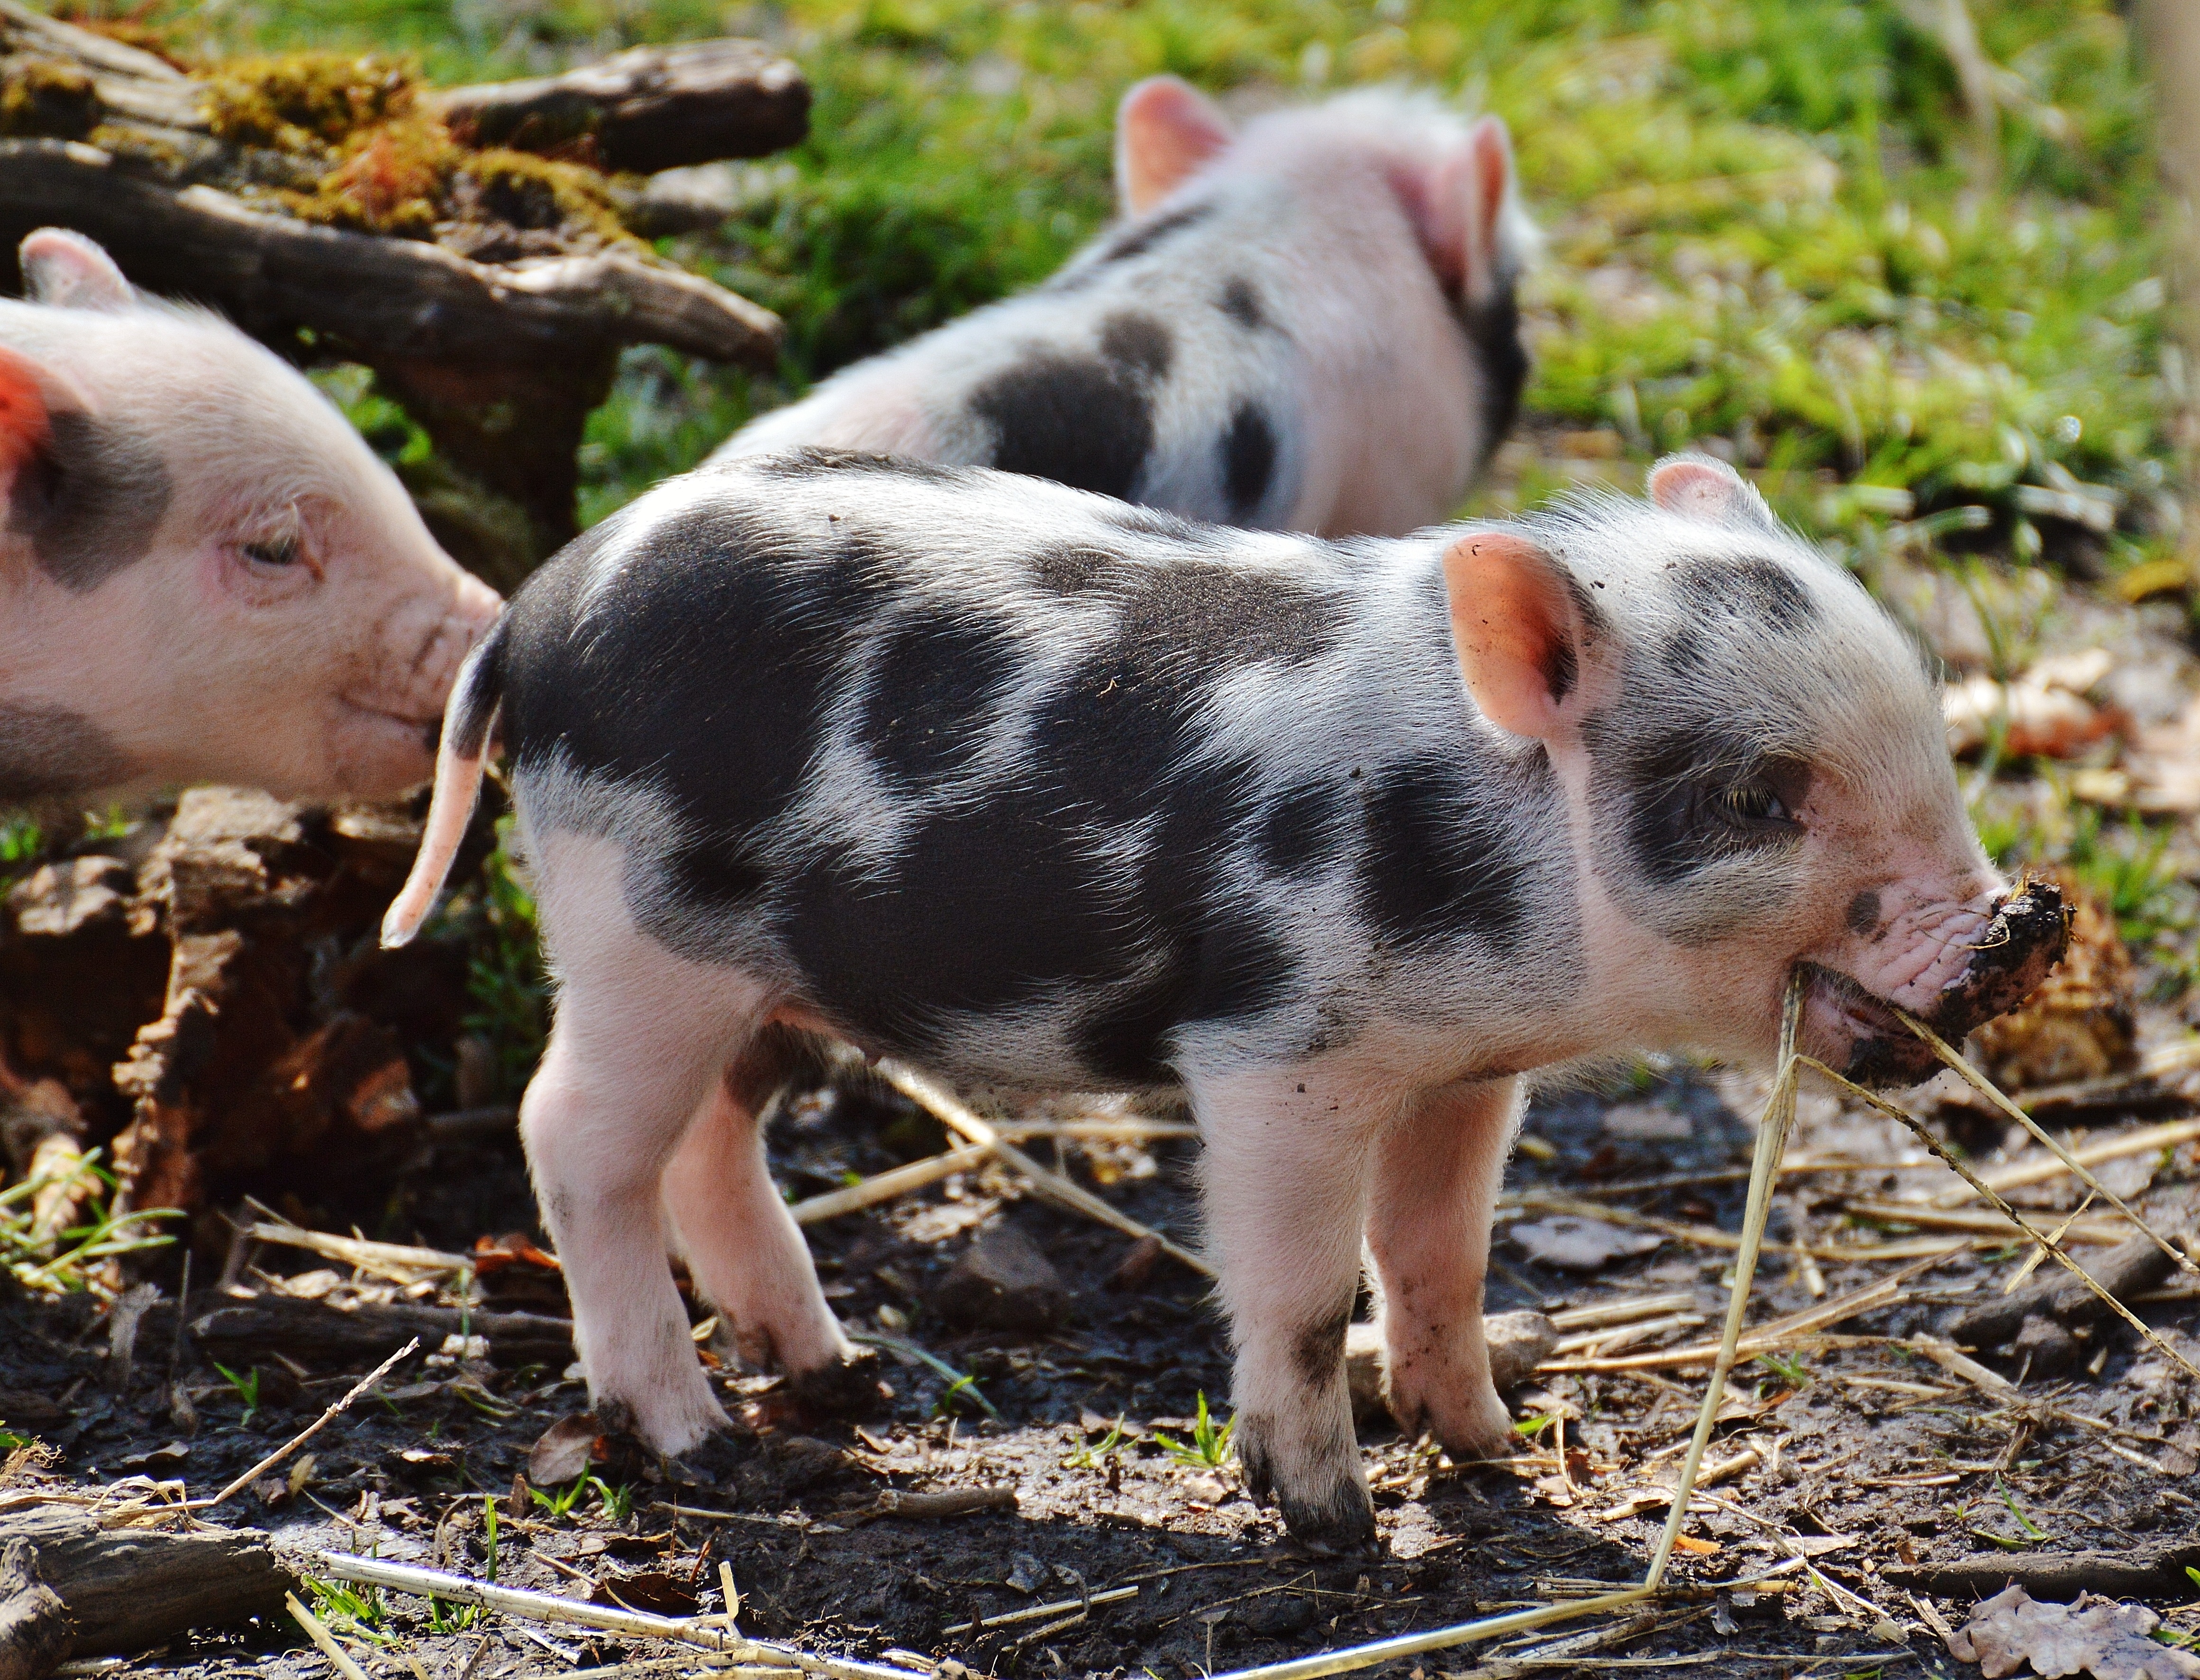
play, sweet, cute, mammal, baby, fauna, piglet, vertebrate, funny, mini, pig, wildpark poing, small pigs, domestic pig, pig like mammal